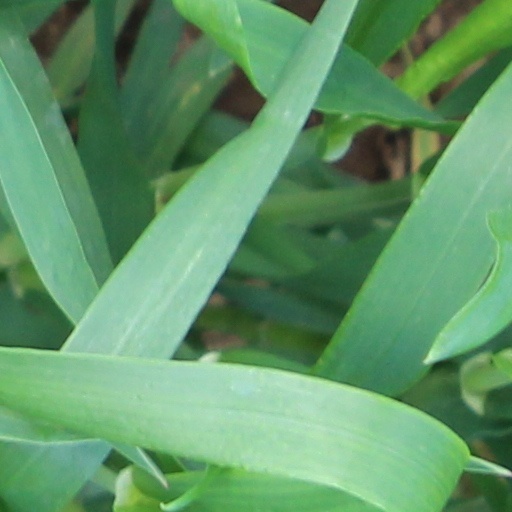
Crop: wheat